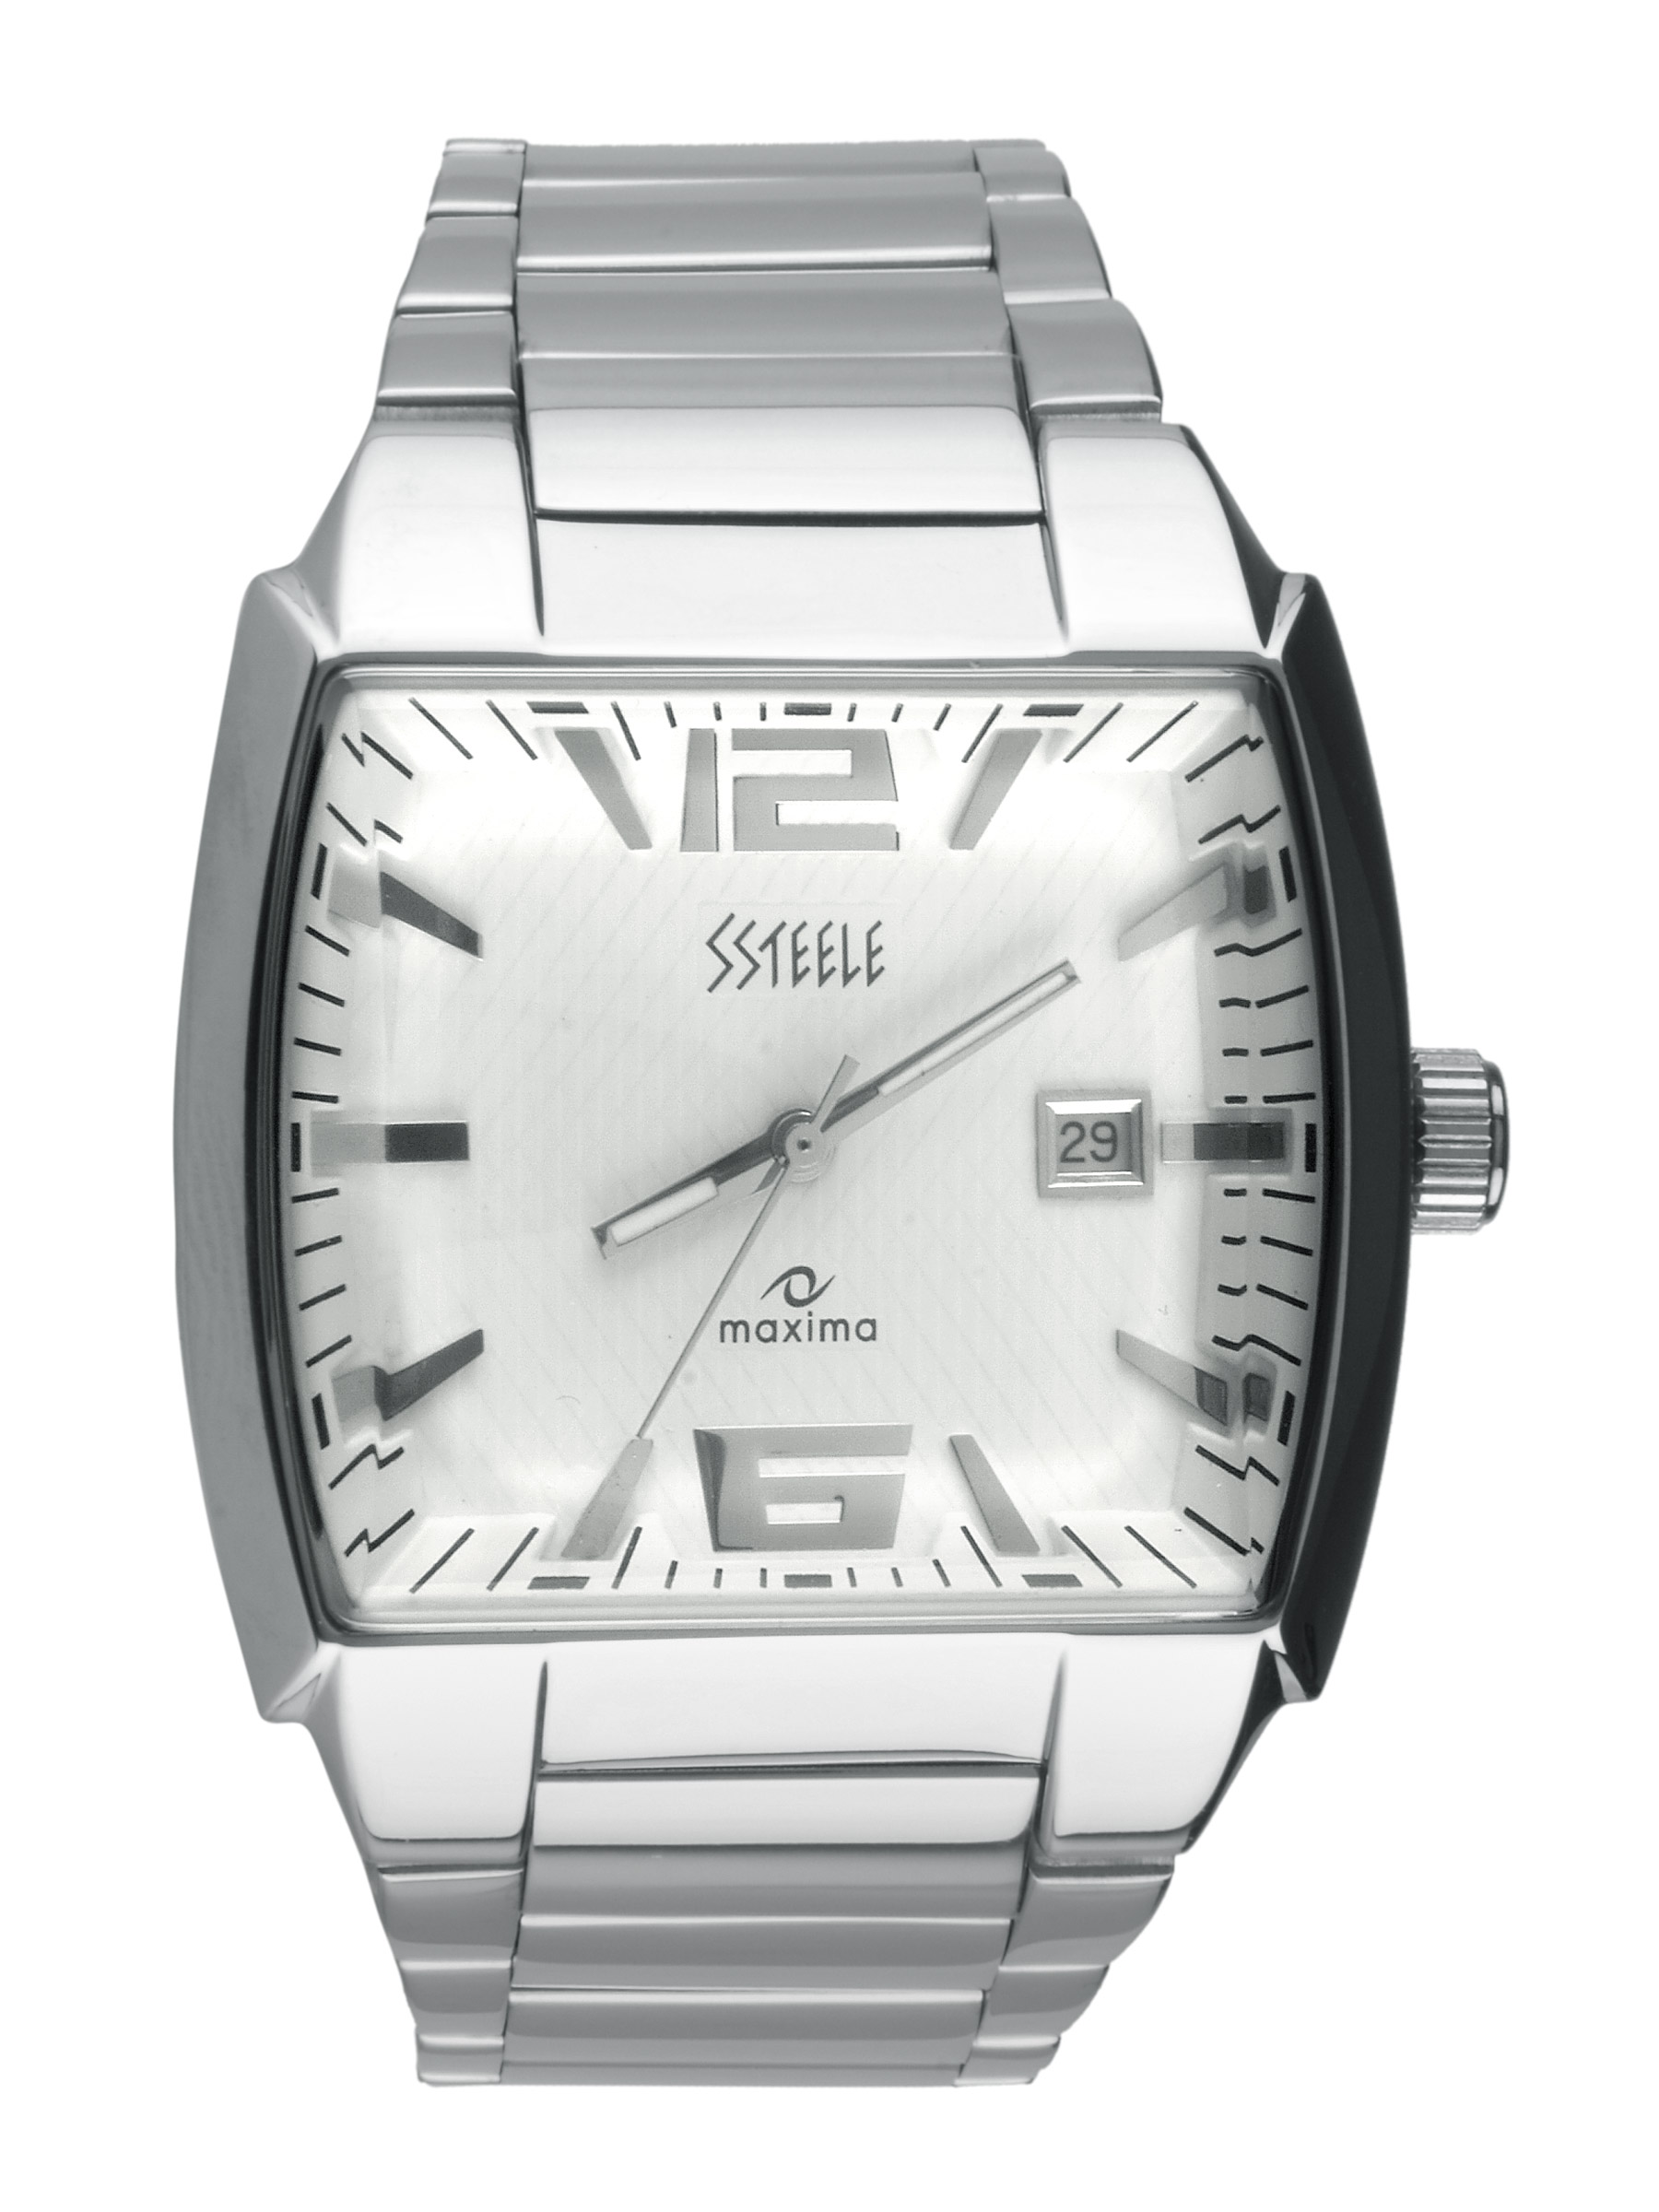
Maxima Men White Watch
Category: Accessories / Watches / Watches
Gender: Men
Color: White
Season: Winter 2016
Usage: Casual